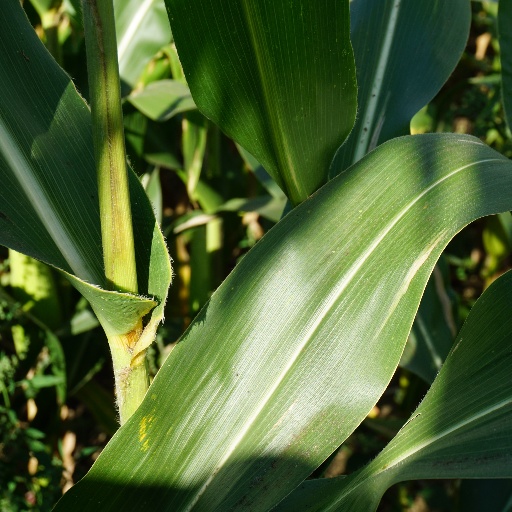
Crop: maize; corn